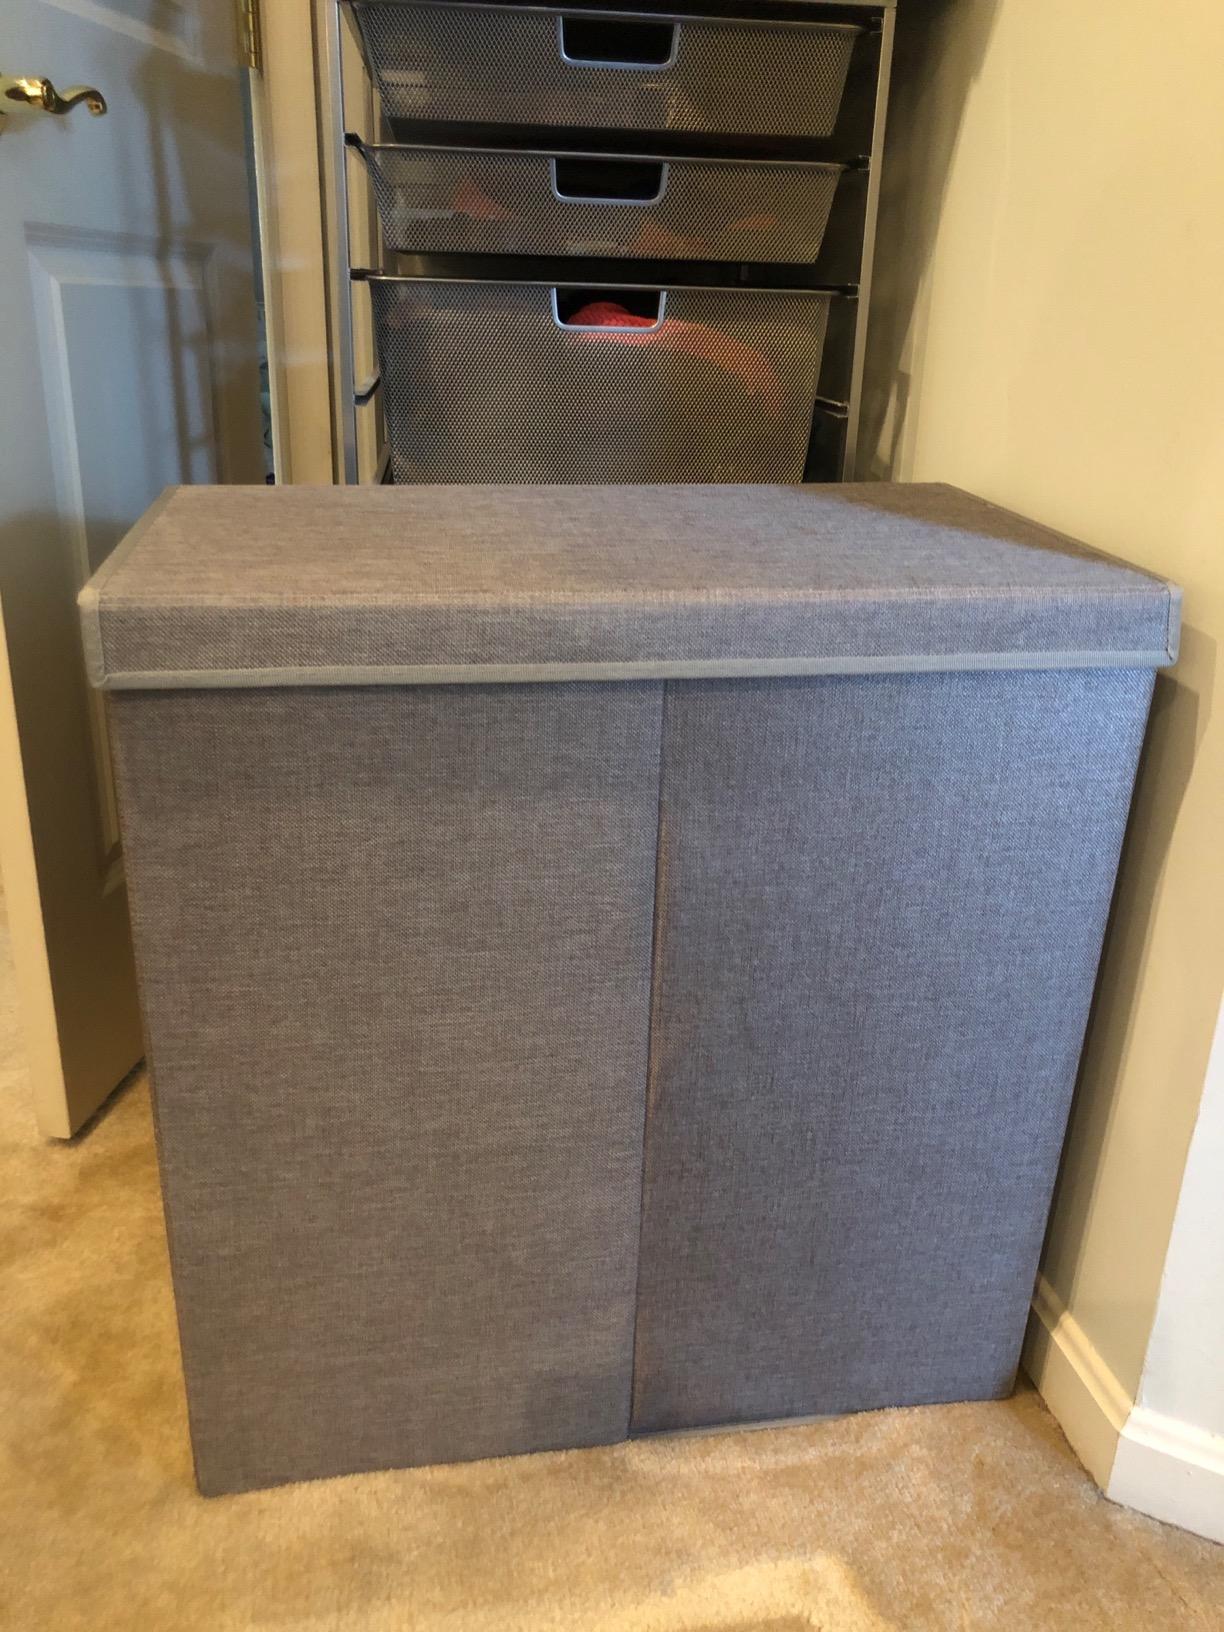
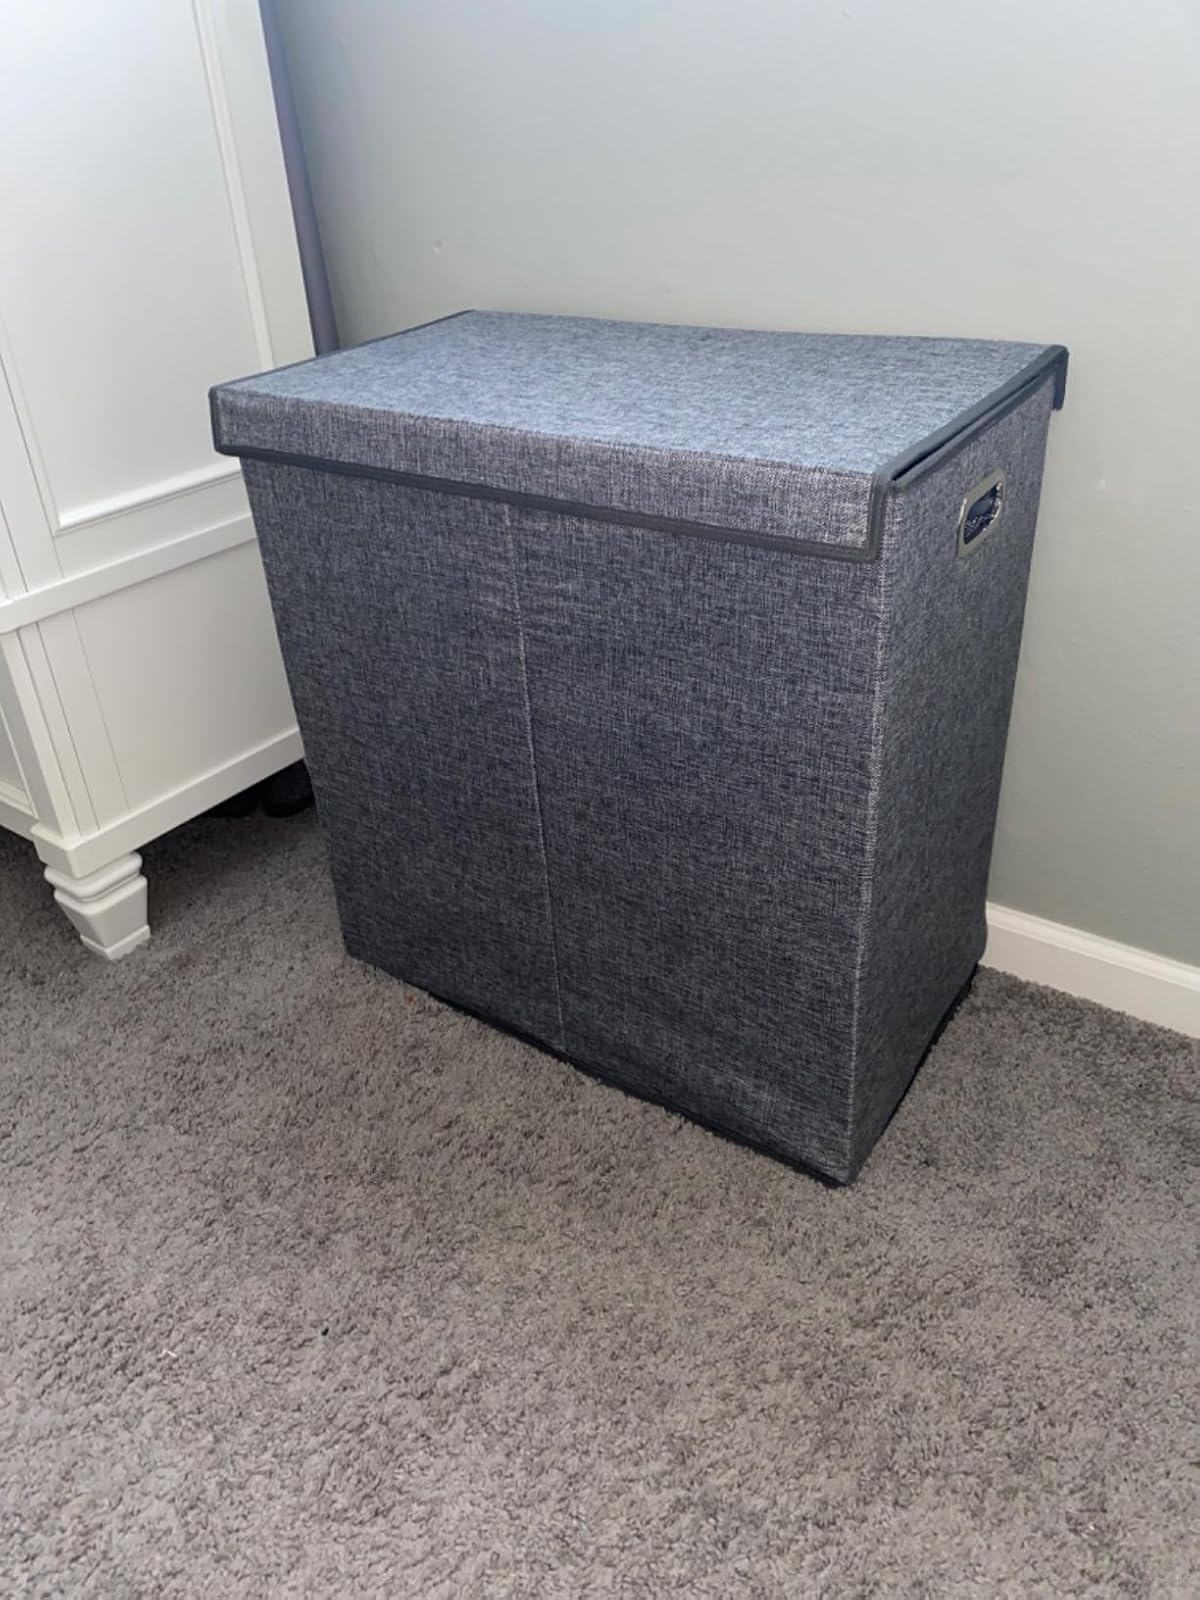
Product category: items_hamper
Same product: yes